Caulobacter crescentus

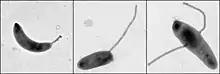
Diverse positioning of the stalks. "Caulobacter crescentus" (left, polar), "Asticcacaulis excentricus" (middle, sub-polar), and "Asticcacaulis biprosthecum" (right, bi-lateral).

"Caulobacter crescentus" is a member of a group of bacteria that possess the stalk structure, a tubular extension from the cell body. However, the positioning of the stalk is not necessarily conserved at the pole of the cell body in different closely related species. Specifically, research has shown that not only the position of the stalk can change, but the number can vary as well in the closely related genus "Asticcacaulis". SpmX, a polarly localized protein in "Caulobacter crescentus," has been shown to manipulate stalk positioning in these "Asticcacaulis" species. Presumably, It does so by a gain of function after protein expansion from around 400 amino acids in "Caulobacter crescentus" to more than 800 amino acids in "Asticcacaulis" species.